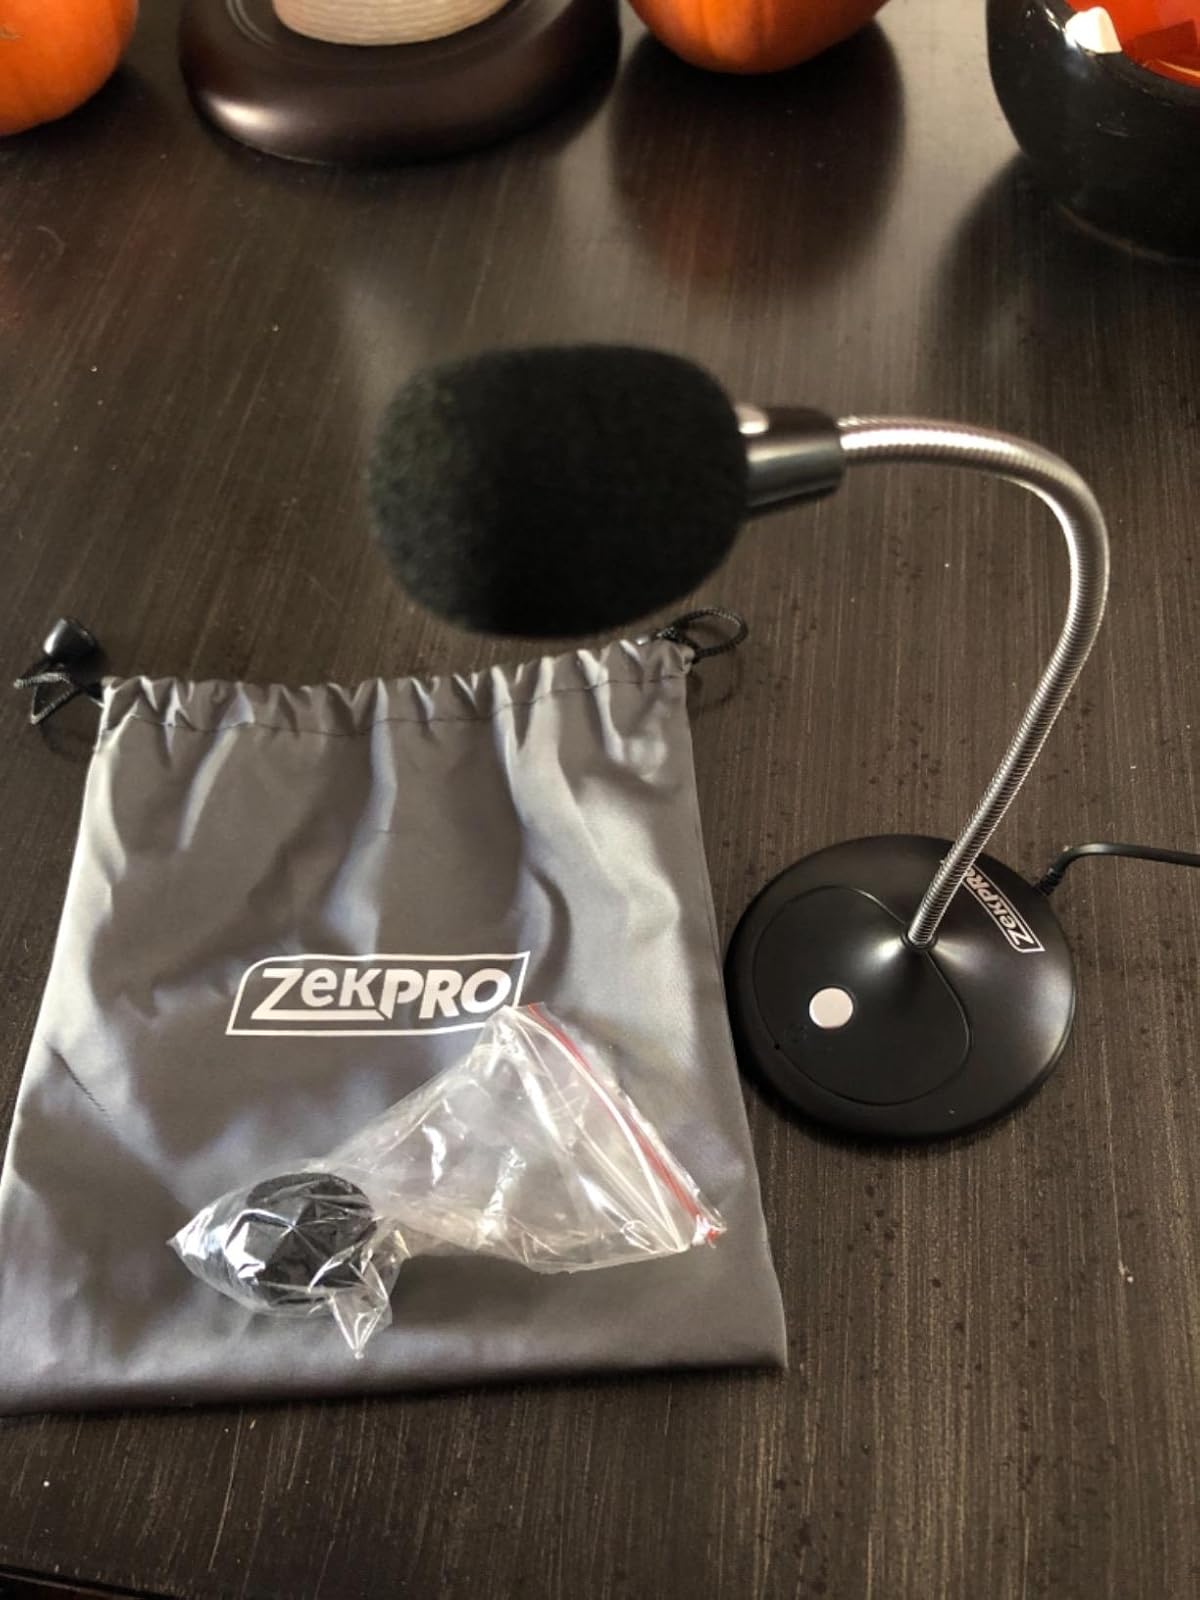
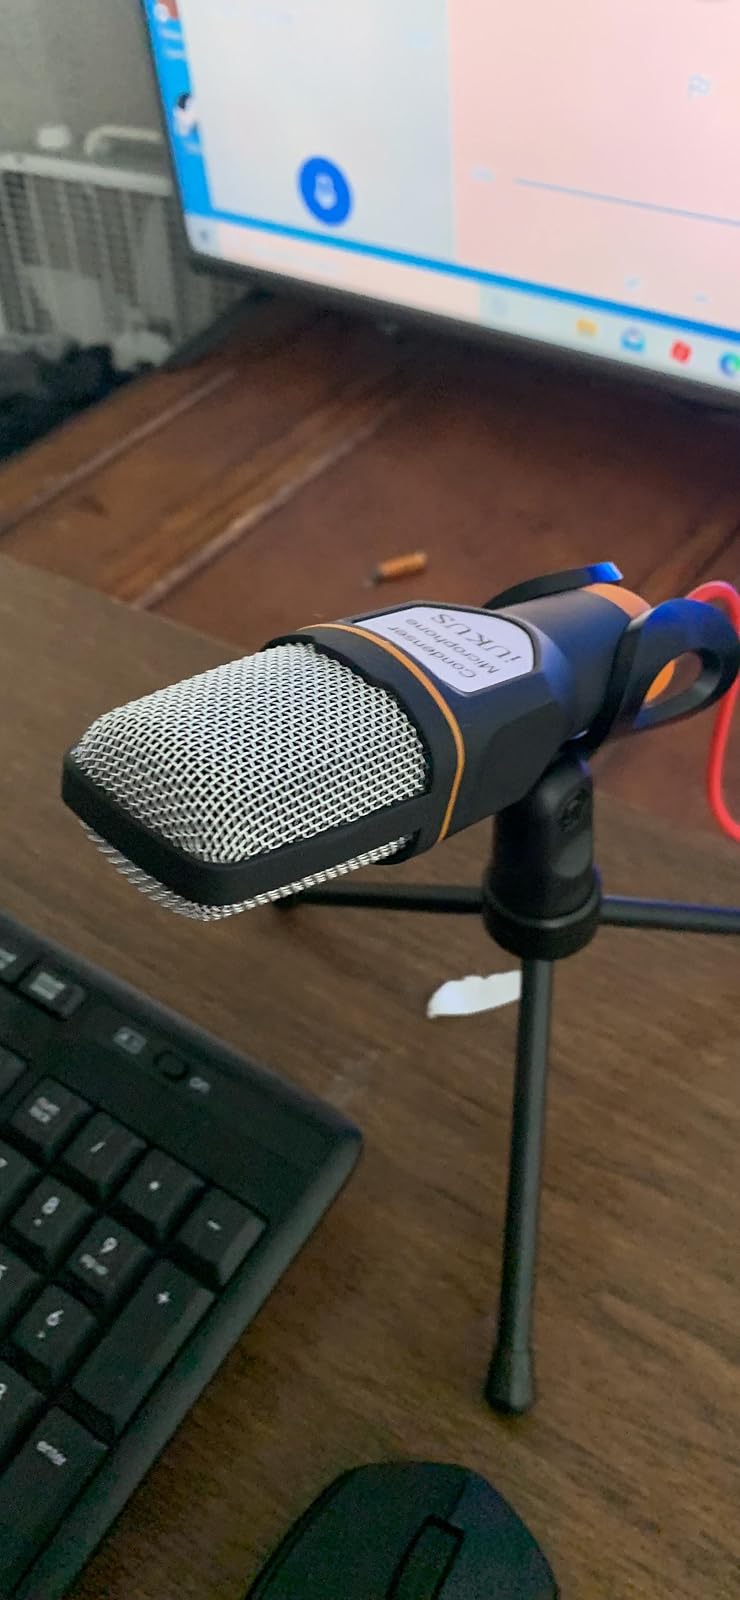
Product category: microphone
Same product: no